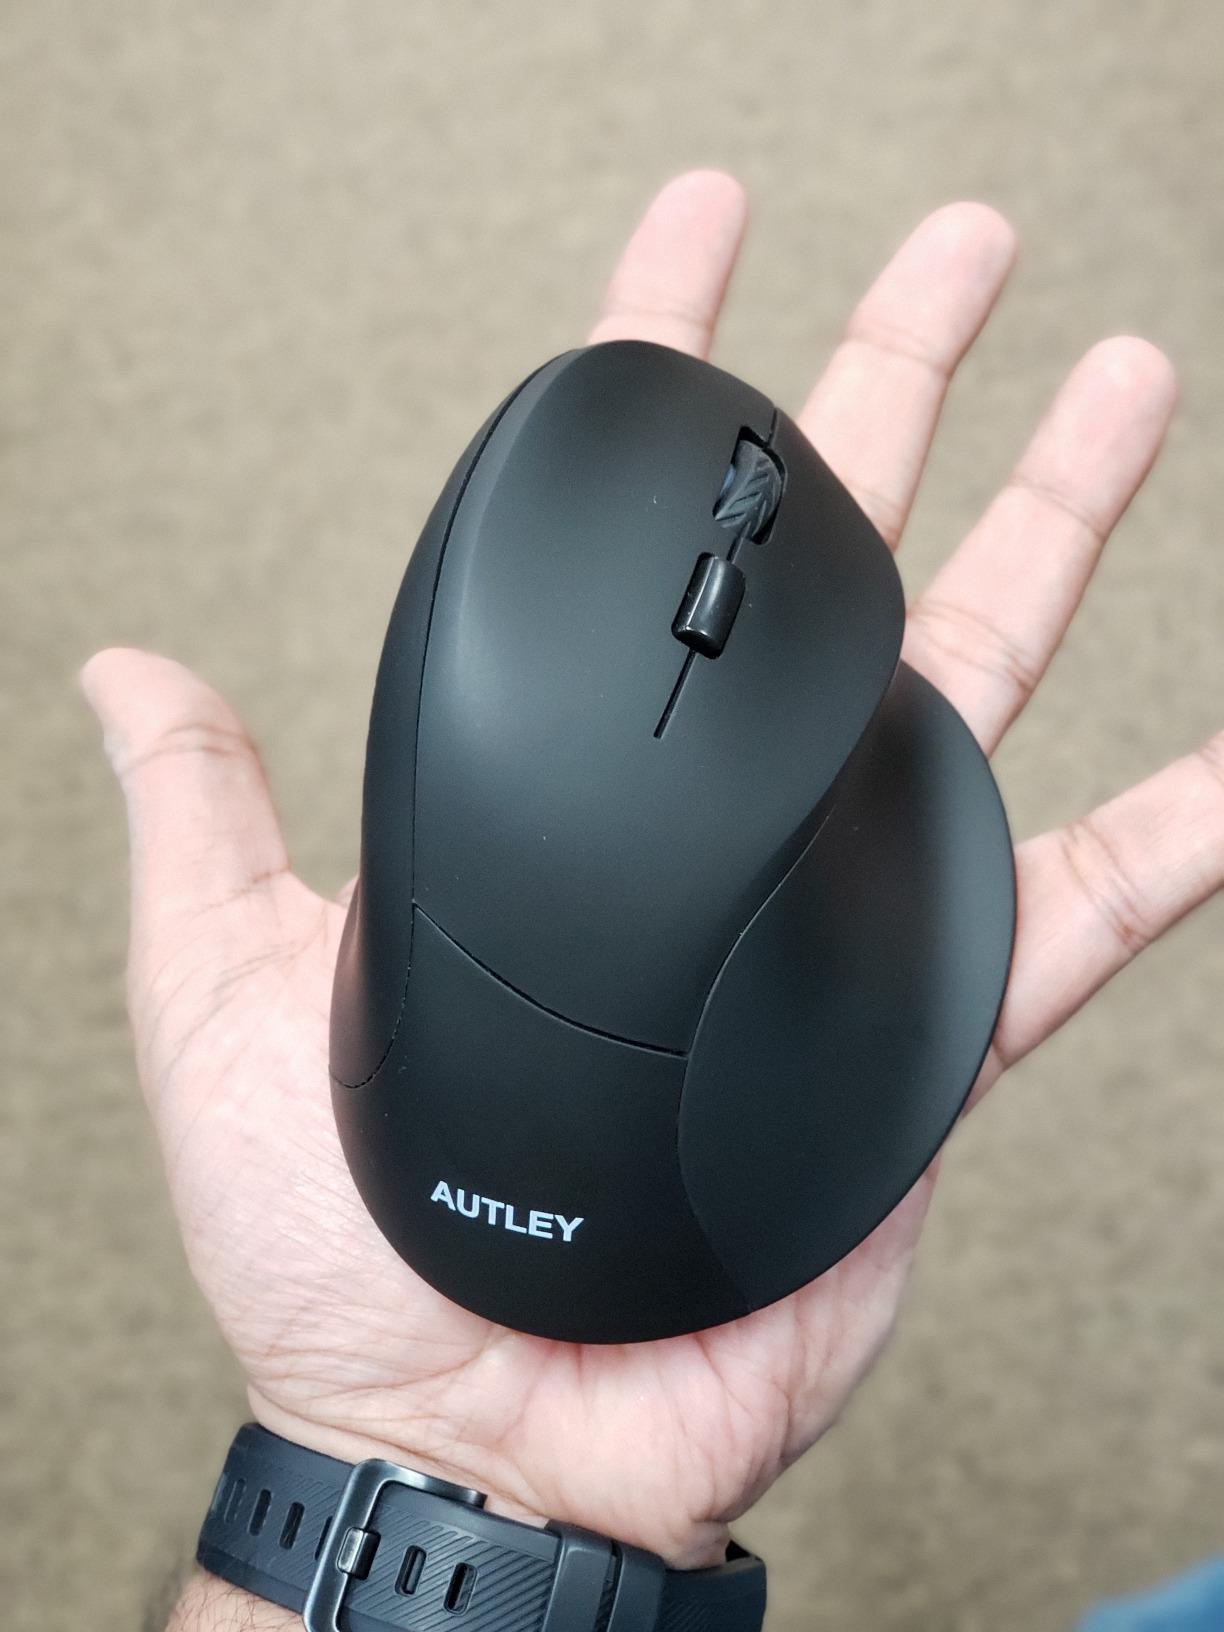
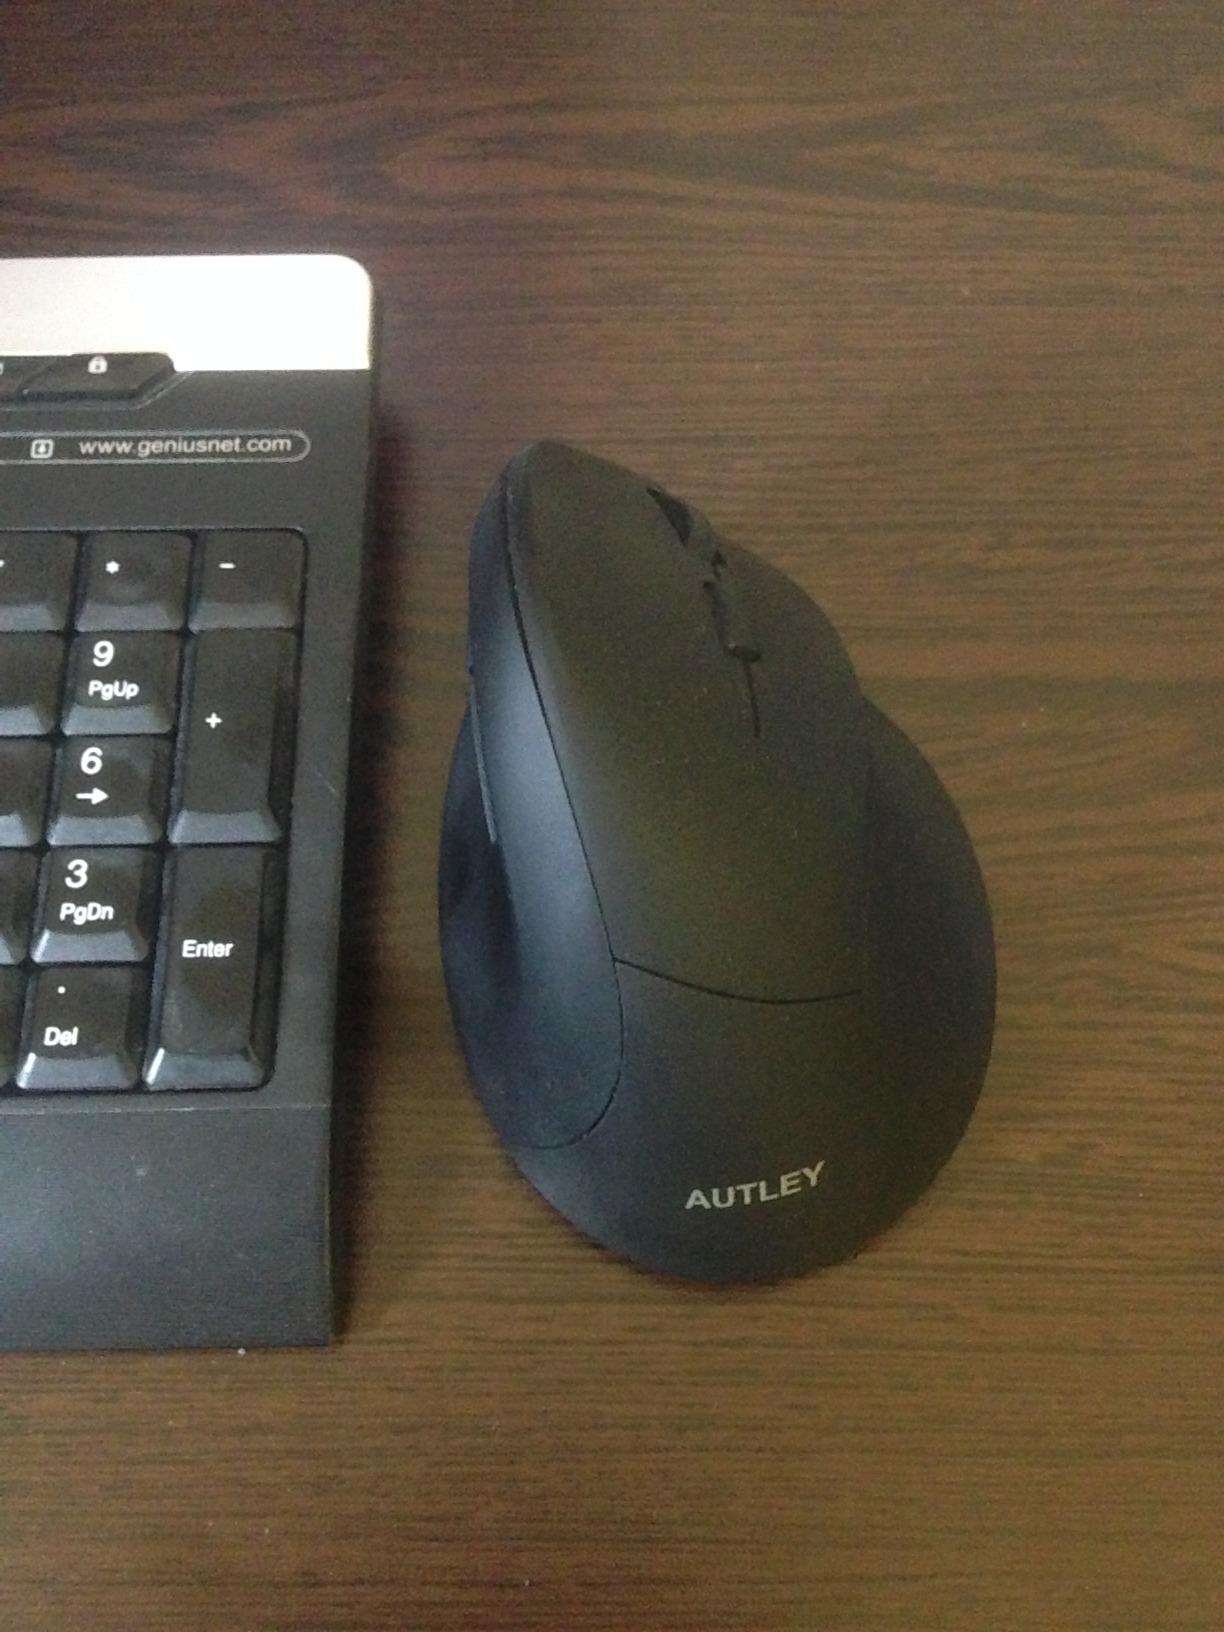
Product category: mouse
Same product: yes